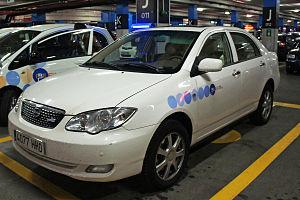
Le BYD F3DM est une automobile hybride rechargeable chinoise.
Des Automobile hybride électrique sont fabriqués par différents constructeurs pour les marchés européens et américains.
Un véhicule hybride rechargeable est un véhicule hybride électrique dont la batterie de traction est conçue pour être chargée par branchement à une source d'énergie extérieure.